Alec Garden Fraser

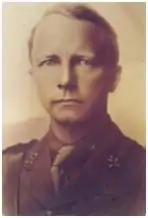

Alexander Garden Fraser (6 October 1873 – 27 January 1962), , was a British educator and Anglican vicar. He served as principal at Trinity College, Kandy from 1904 to 1924. He subsequently became one of the founders of Achimota School and the first principal of the school (1924–1935).